River Plantation, Texas

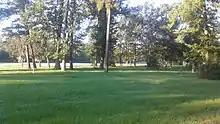
Gwen Hruska Park disc golf course

Gwen Hruska Park, named after a former president of the homeowner's association, is located in River Plantation. It is located on of land that consists of post-1994 flood buyouts from the Federal Emergency Management Agency and land donations. The River Plantation Community Improvement Association (RPCIA) operates and maintains the park and its trails. (linear feet) of concrete trails are located in the park. The Texas Parks and Wildlife Grant Assistant Program funded the trails.